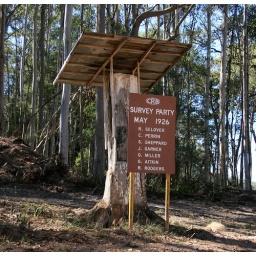
A sign in front of a survey mark carved into a tree on the Walhalla Road near Matlock.